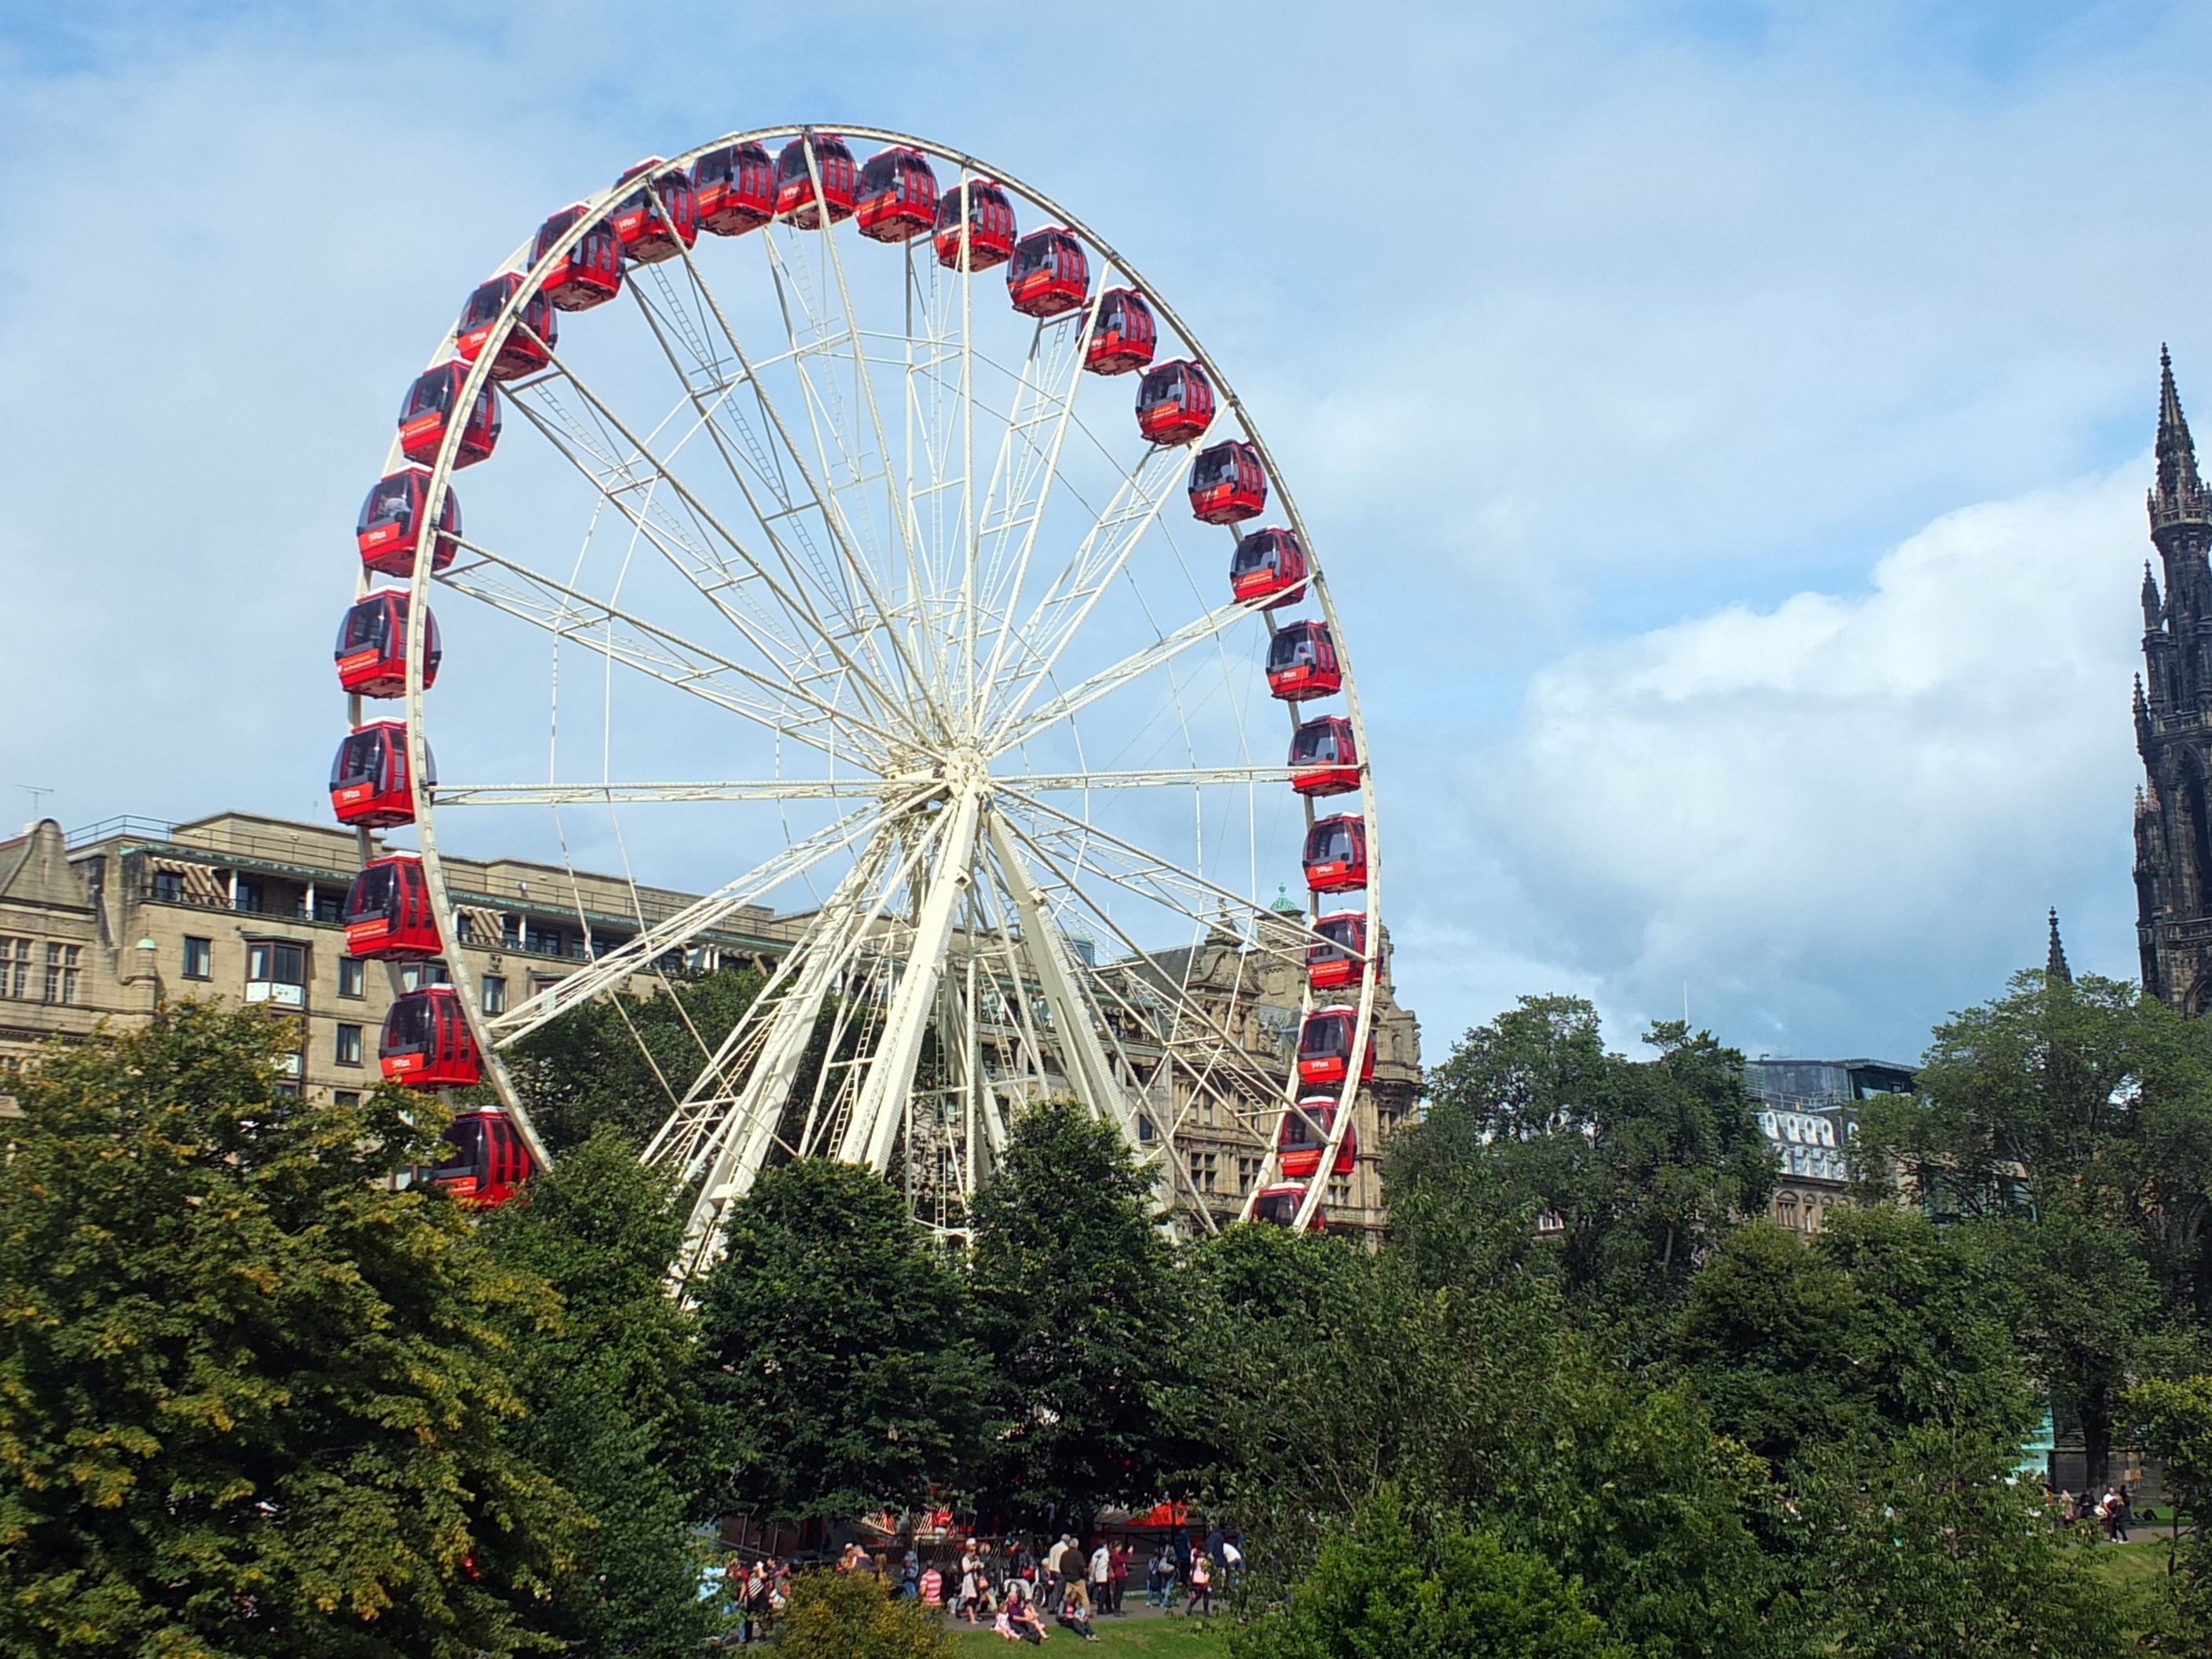
round, adventure, recreation, ferris wheel, carnival, amusement park, park, ride, attraction, fairground, festival, tourist attraction, ferris, amusement, funfair, fair, entertainment, amusement ride, outdoor recreation, fun ride